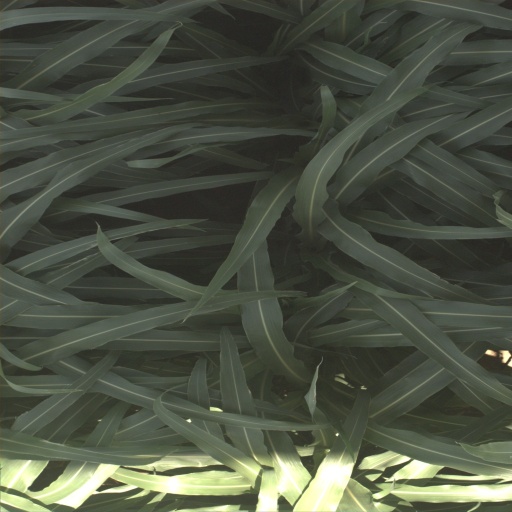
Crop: sorghum